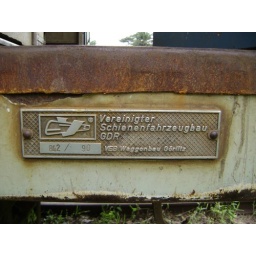
The old cars we saw in the train yard all hailed from East Germany. Takoradi, Ghana